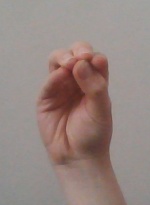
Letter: ha